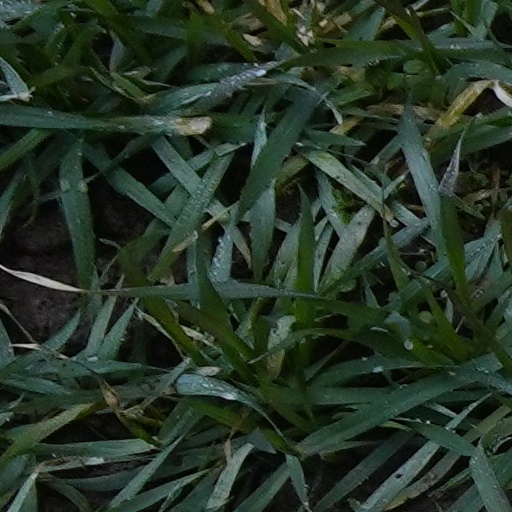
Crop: wheat